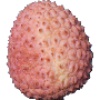
Label: lychee